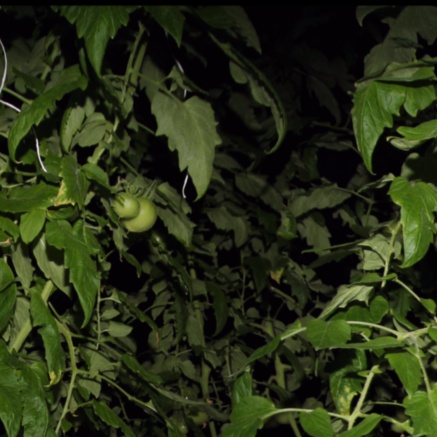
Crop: tomato